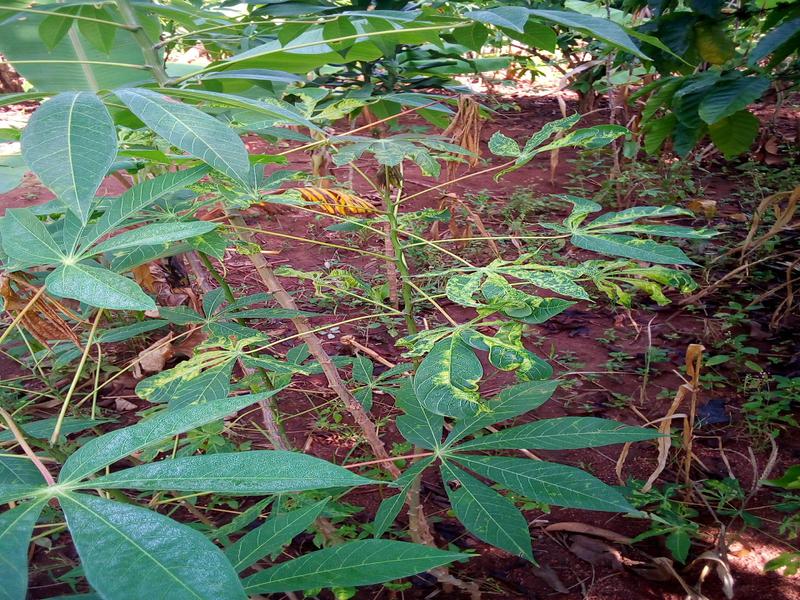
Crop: cassava
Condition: mosaic_disease